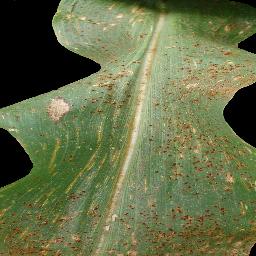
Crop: corn
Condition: (maize)_common_rust